Irene Burillo

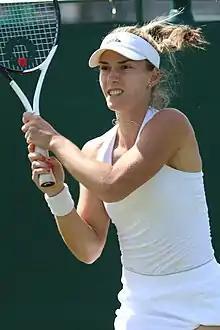
Burillo at the 2022 Wimbledon Championships

Irene Burillo Escorihuela (born 23 July 1997) is a Spanish professional tennis player. She has career-high WTA rankings of No. 207 in singles, achieved in January 2022, and No. 272 in doubles, achieved on 7 August 2023. She has won six singles titles and seven doubles titles on the ITF Circuit.